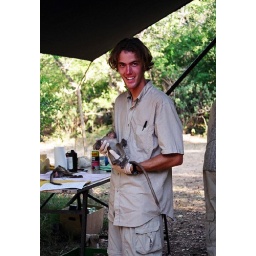
No animals were harmed in the taking of this photo. They are just sleeping (drug induced sleeps).